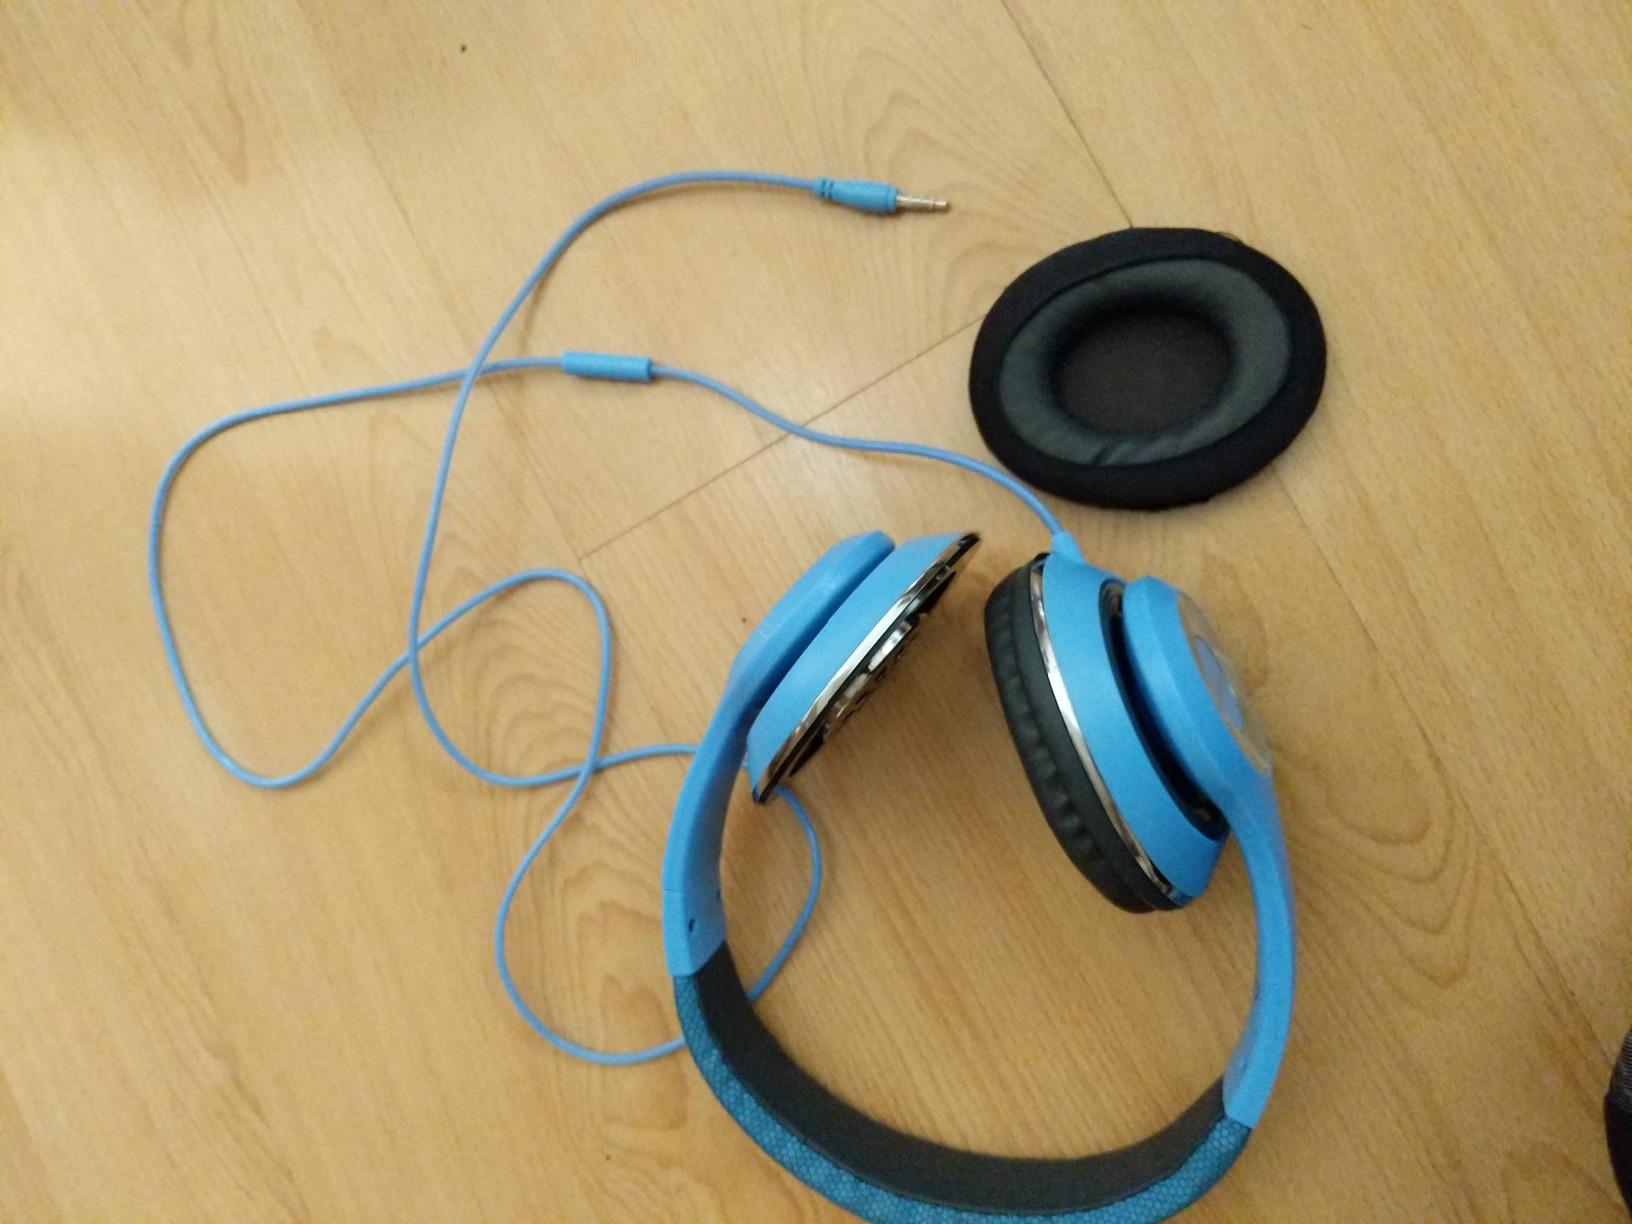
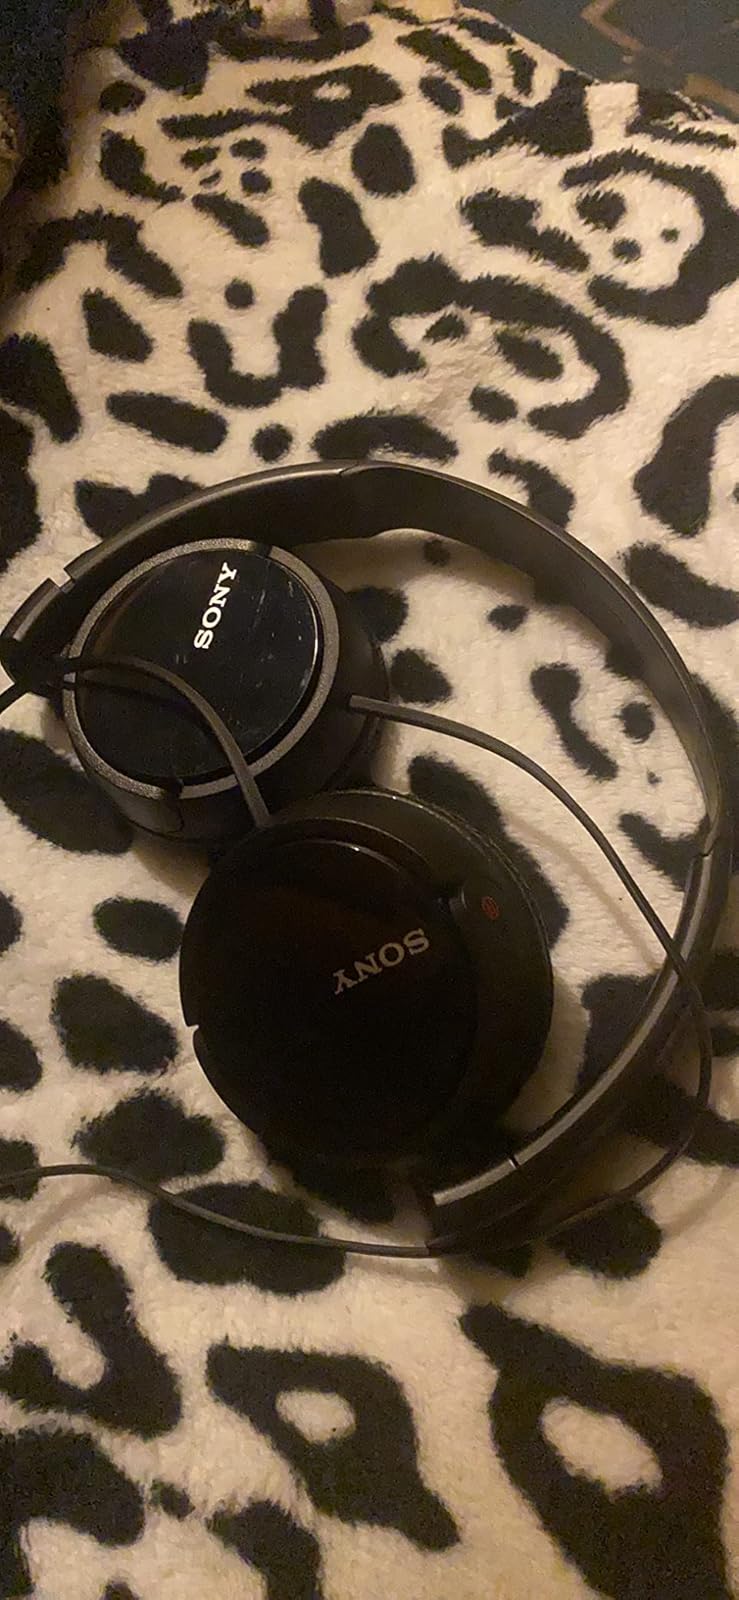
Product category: headphones
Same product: no